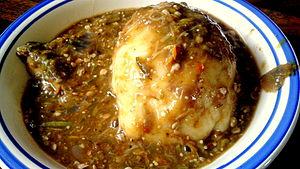
Foutou igname au sausce gbègbèssou (aubergine et gombo) This is an image of food from Ivory Coast
Un foutou igname est un plat ivoirien, consommé surtout chez les Baoulés, au Centre, à l'Est et au Nord de la Côte d'Ivoire.